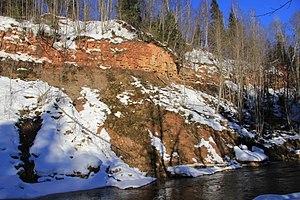
L'Amata est une rivière dans la région de Vidzeme en Lettonie, l'affluent gauche de la Gauja. Sa longueur est de 66 km, la superficie du bassin 386 km².